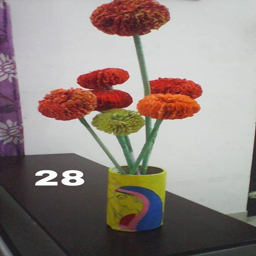
a beautiful pot for the flowers to stay in .